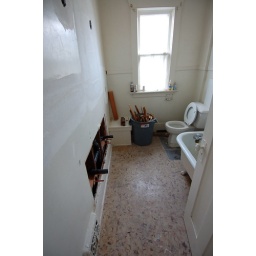
bathroom sink rough in